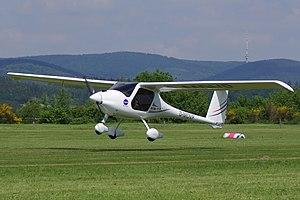
Le Pipistrel Virus est un avion léger biplace monomoteur fabriqué par le constructeur slovène Pipistrel.